Ftan Baraigla railway station

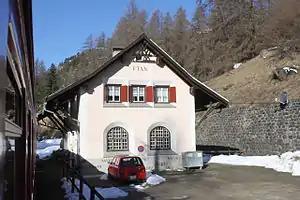
Train at the station in 2014

Ftan Baraigla railway station is a railway station in the village of Ftan, within the municipality of Scuol, in the Swiss canton of Grisons. It is an intermediate stop on the gauge Bever–Scuol-Tarasp line of the Rhaetian Railway.